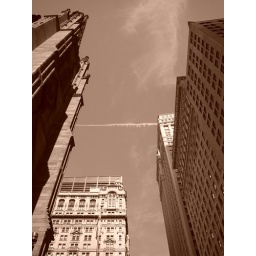
As the sky is hidden above the whirlwind of life, a white line disrupts the flow.